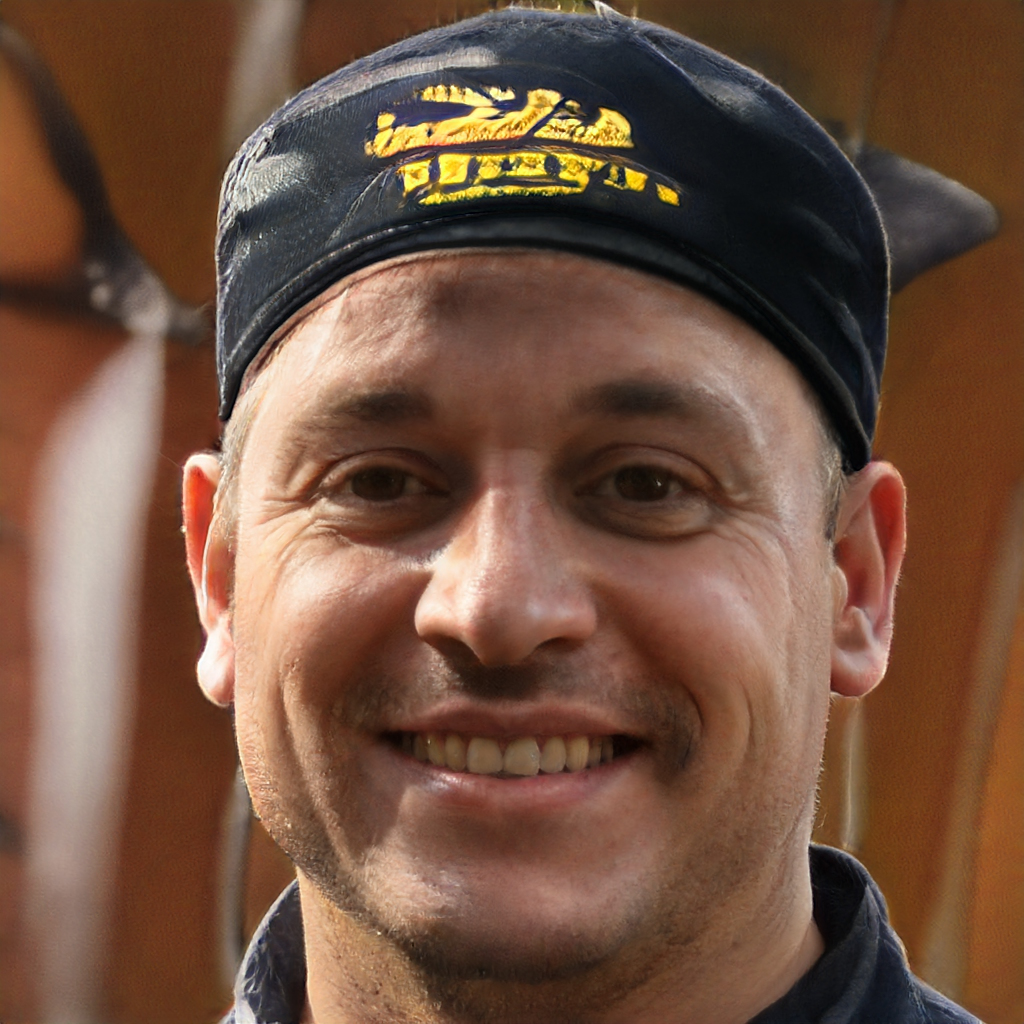
Gender: Male